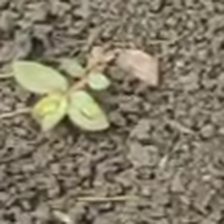
Weed species: Choti_dudhi_(Euphorbia_hirta)